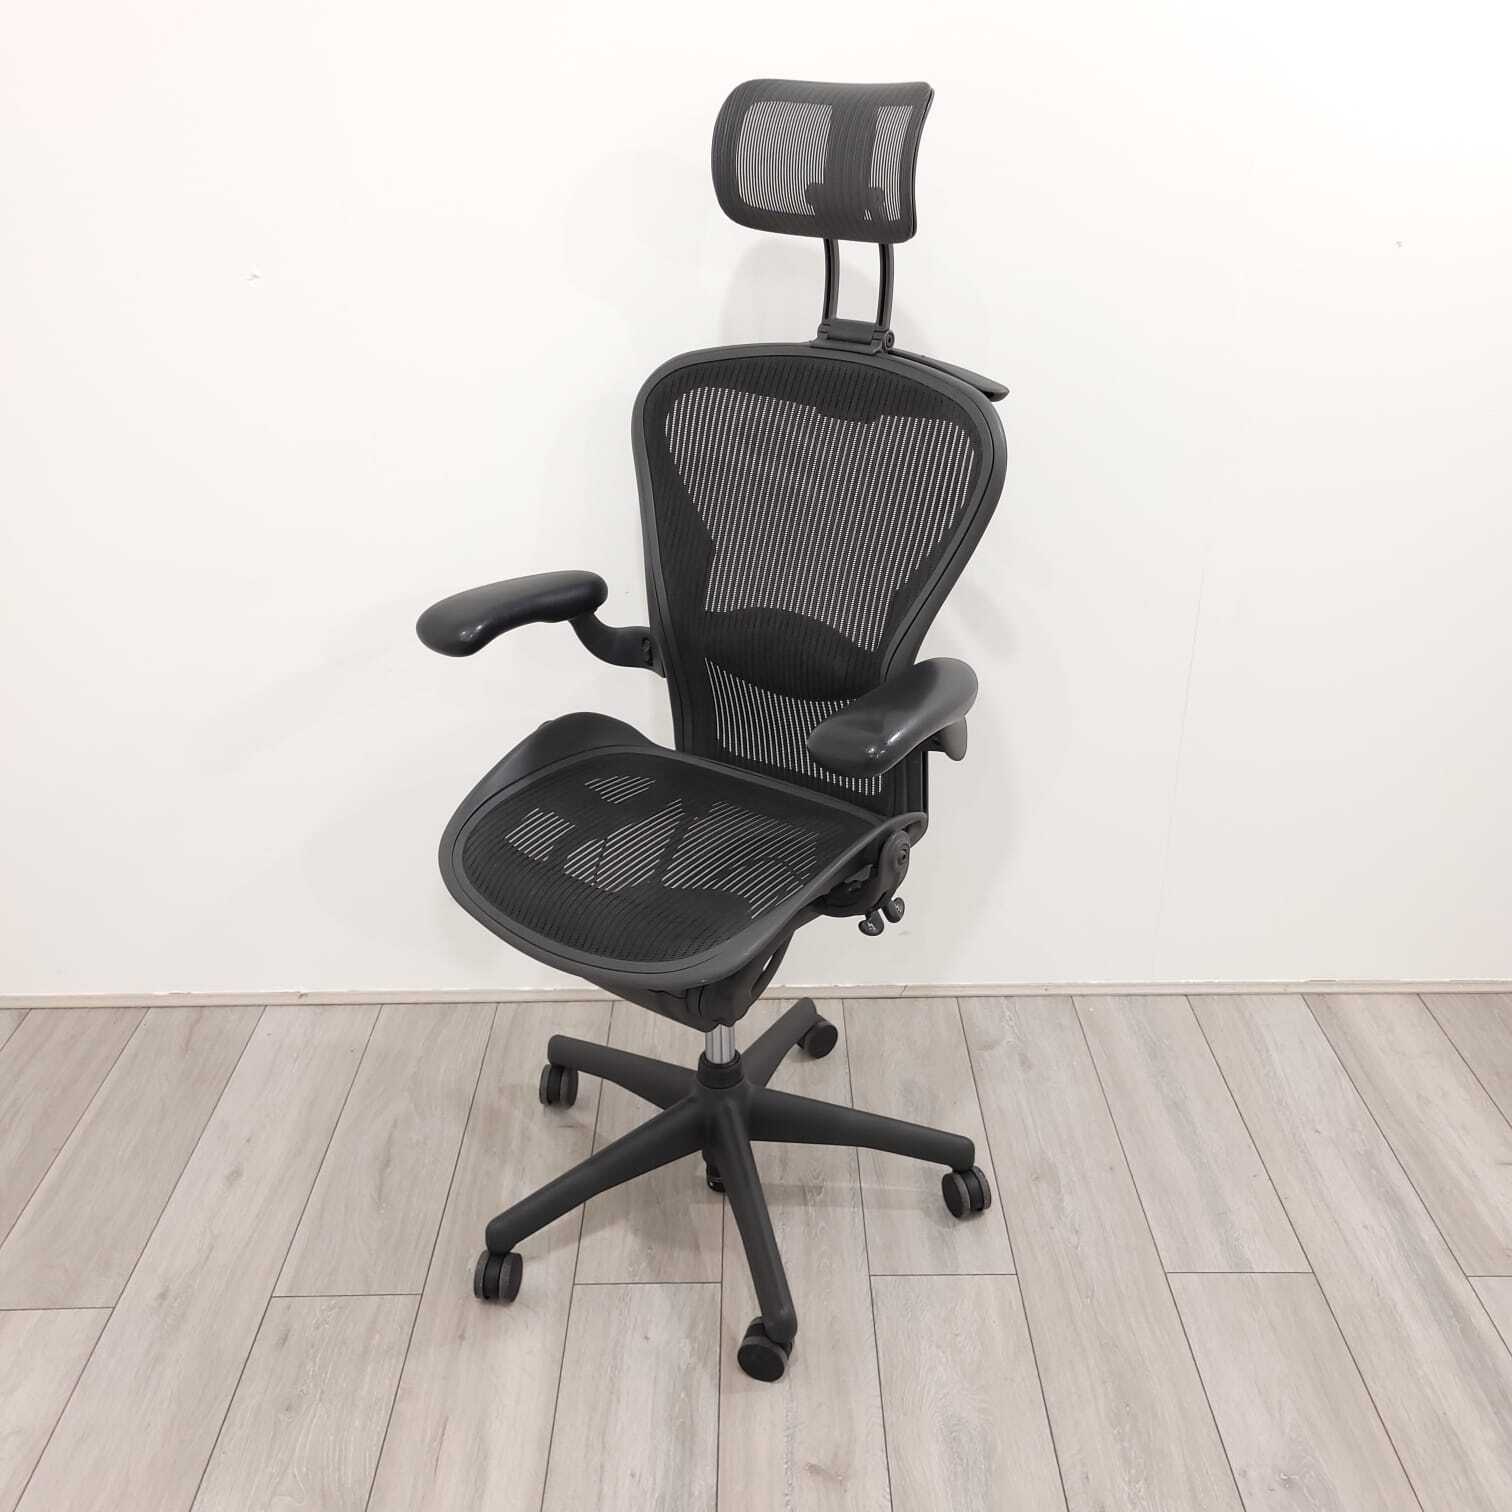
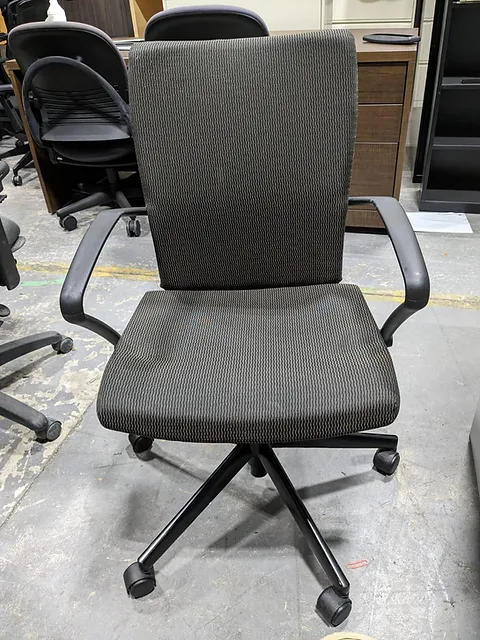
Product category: items_chair
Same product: no